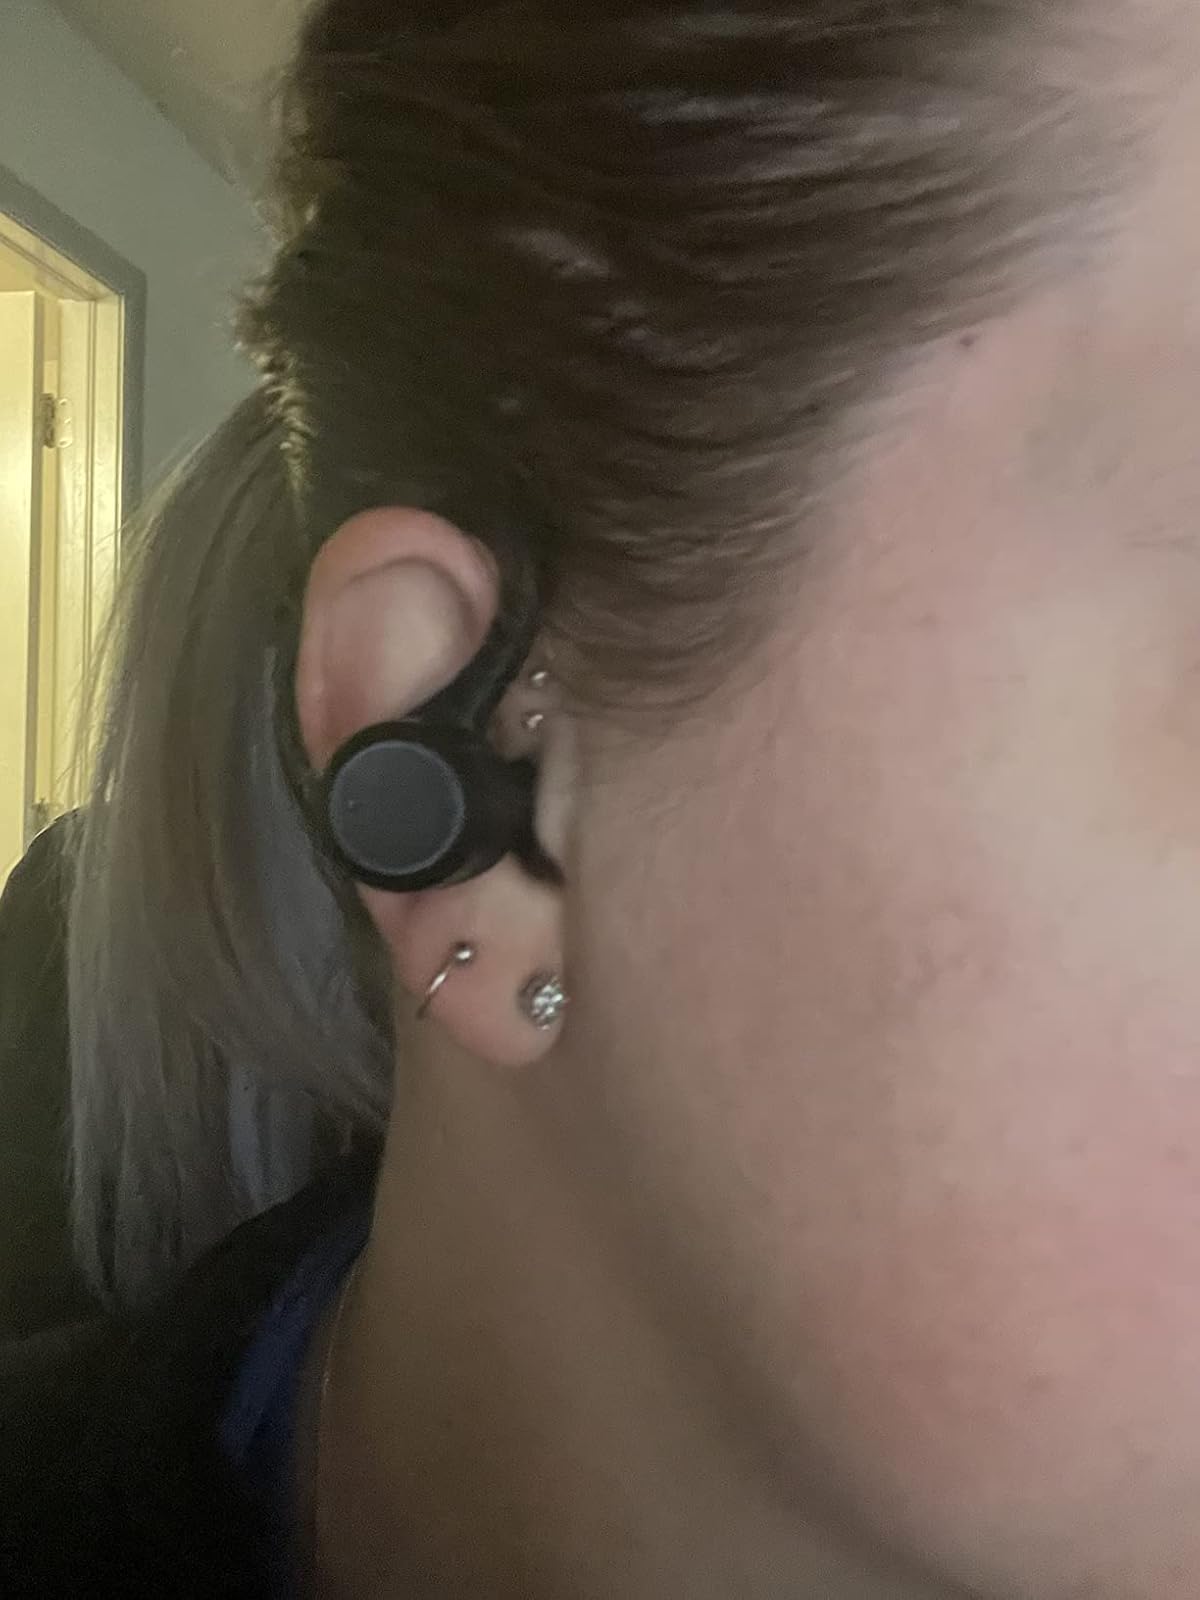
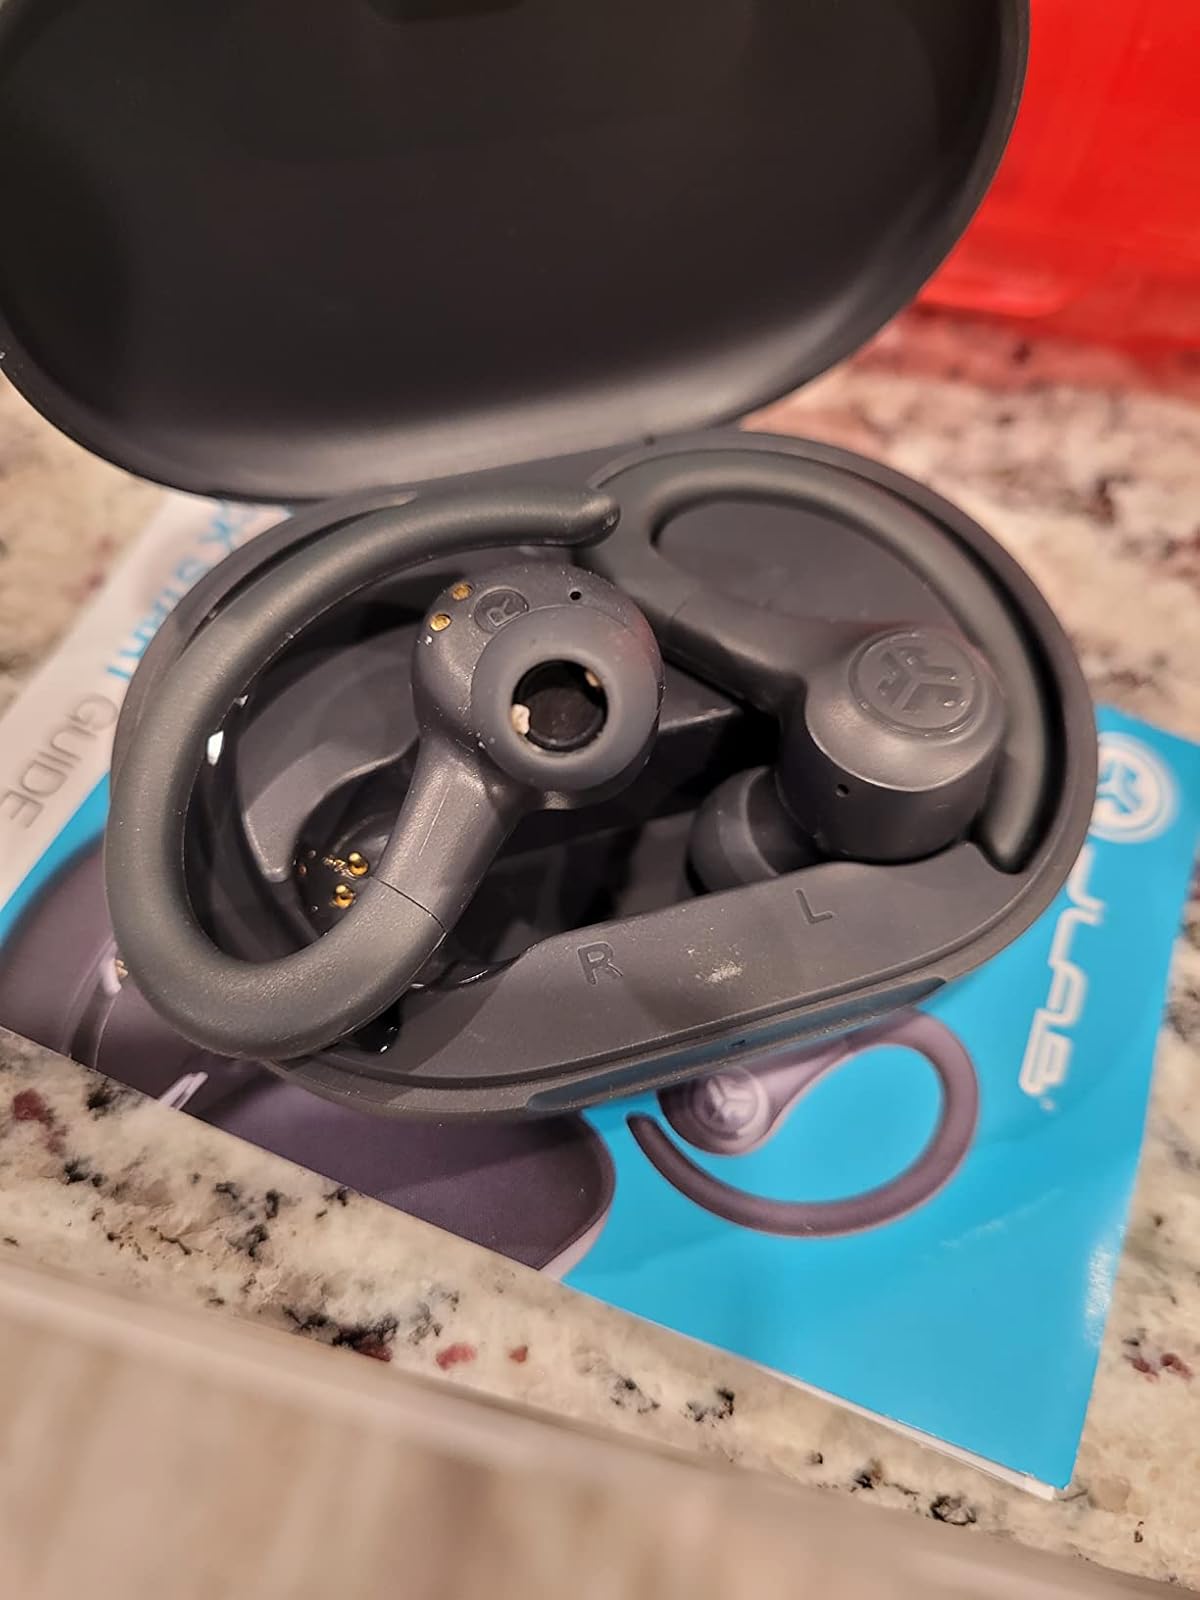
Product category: earbuds
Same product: no